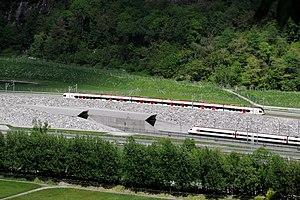
Portail sud du tunnel de base du Saint Gothard et la ligne de montagne du Saint Gothard adjacente vus depuis les hauteurs de Personico. Image composite obtenue à partir de deux photos prises à un intervalle de 14 minutes. Première photo (14:36): ICN sortant du tunnel et se dirigeant vers Bellinzone. Deuxième photo (14:50): TILO sur la ligne de montagne en provenence de Lavorgo et se dirigeant vers Biasca. Italiano: Portale sud della galleria di base del San Gottardo e la linea di montagna del Gottardo adiacente visti da sopra Personico. Immagine composita fatta da due foto prese a 14 minuti di distanza. Prima foto (14:36): ICN uscendo dalla galleria e dirigendosi verso Bellinzona. Seconda foto (14:50): TILO sulla linea di montagna da Lavorgo verso Biasca.
Les nouvelles lignes ferroviaires à travers les Alpes, ou nouvelles transversales alpines, sont un projet suisse d'aménagement de lignes à grande vitesse d'orientation Nord-Sud, notamment via la création de longs tunnels de base. Le projet est aussi connu sous le nom AlpTransit ou NEAT, de l'acronyme allemand Neue Eisenbahn-Alpentransversale. En 1992, les Suisses ont approuvé par référendum le projet, dont le coût total de construction, chiffré initialement à 21,4 milliards de francs suisses, a augmenté depuis.